William Nicholas (officer)

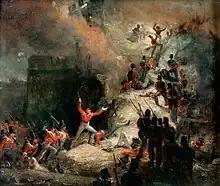
"Lieutenant Colonel Macleod at Badajoz", by J. A. Atkinson

In the following year, 1809, he was sent by Sir John Stuart on a very confidential mission to the Spanish army in Spain. On 20 May, he joined General Joaquín Blake's army at Alcanitz in Arragon, and did good service in the battle there. He went back to Sicily, and not long after joined the British army at Ischia, on the capture of the island. He went to England at the end of 1809 to recover health, as he still suffered from the blow in the chest he had received in the fighting at Alexandria.